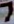
Number: 7